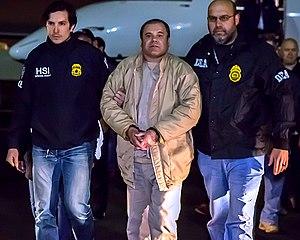
Joaquín Archivaldo Guzmán Loera [ xoaˈkin aɾtʃiˈβaldo ɣusˈman loˈeɾa] dit « El Chapo » [el ˈt͡ʃapo], né le 25 décembre 1954 ou le 4 avril 1957 selon les sources, dans l’État du Sinaloa, est un mafieux mexicain qui dirige le cartel de Sinaloa, organisation spécialisée dans le trafic international de stupéfiants.